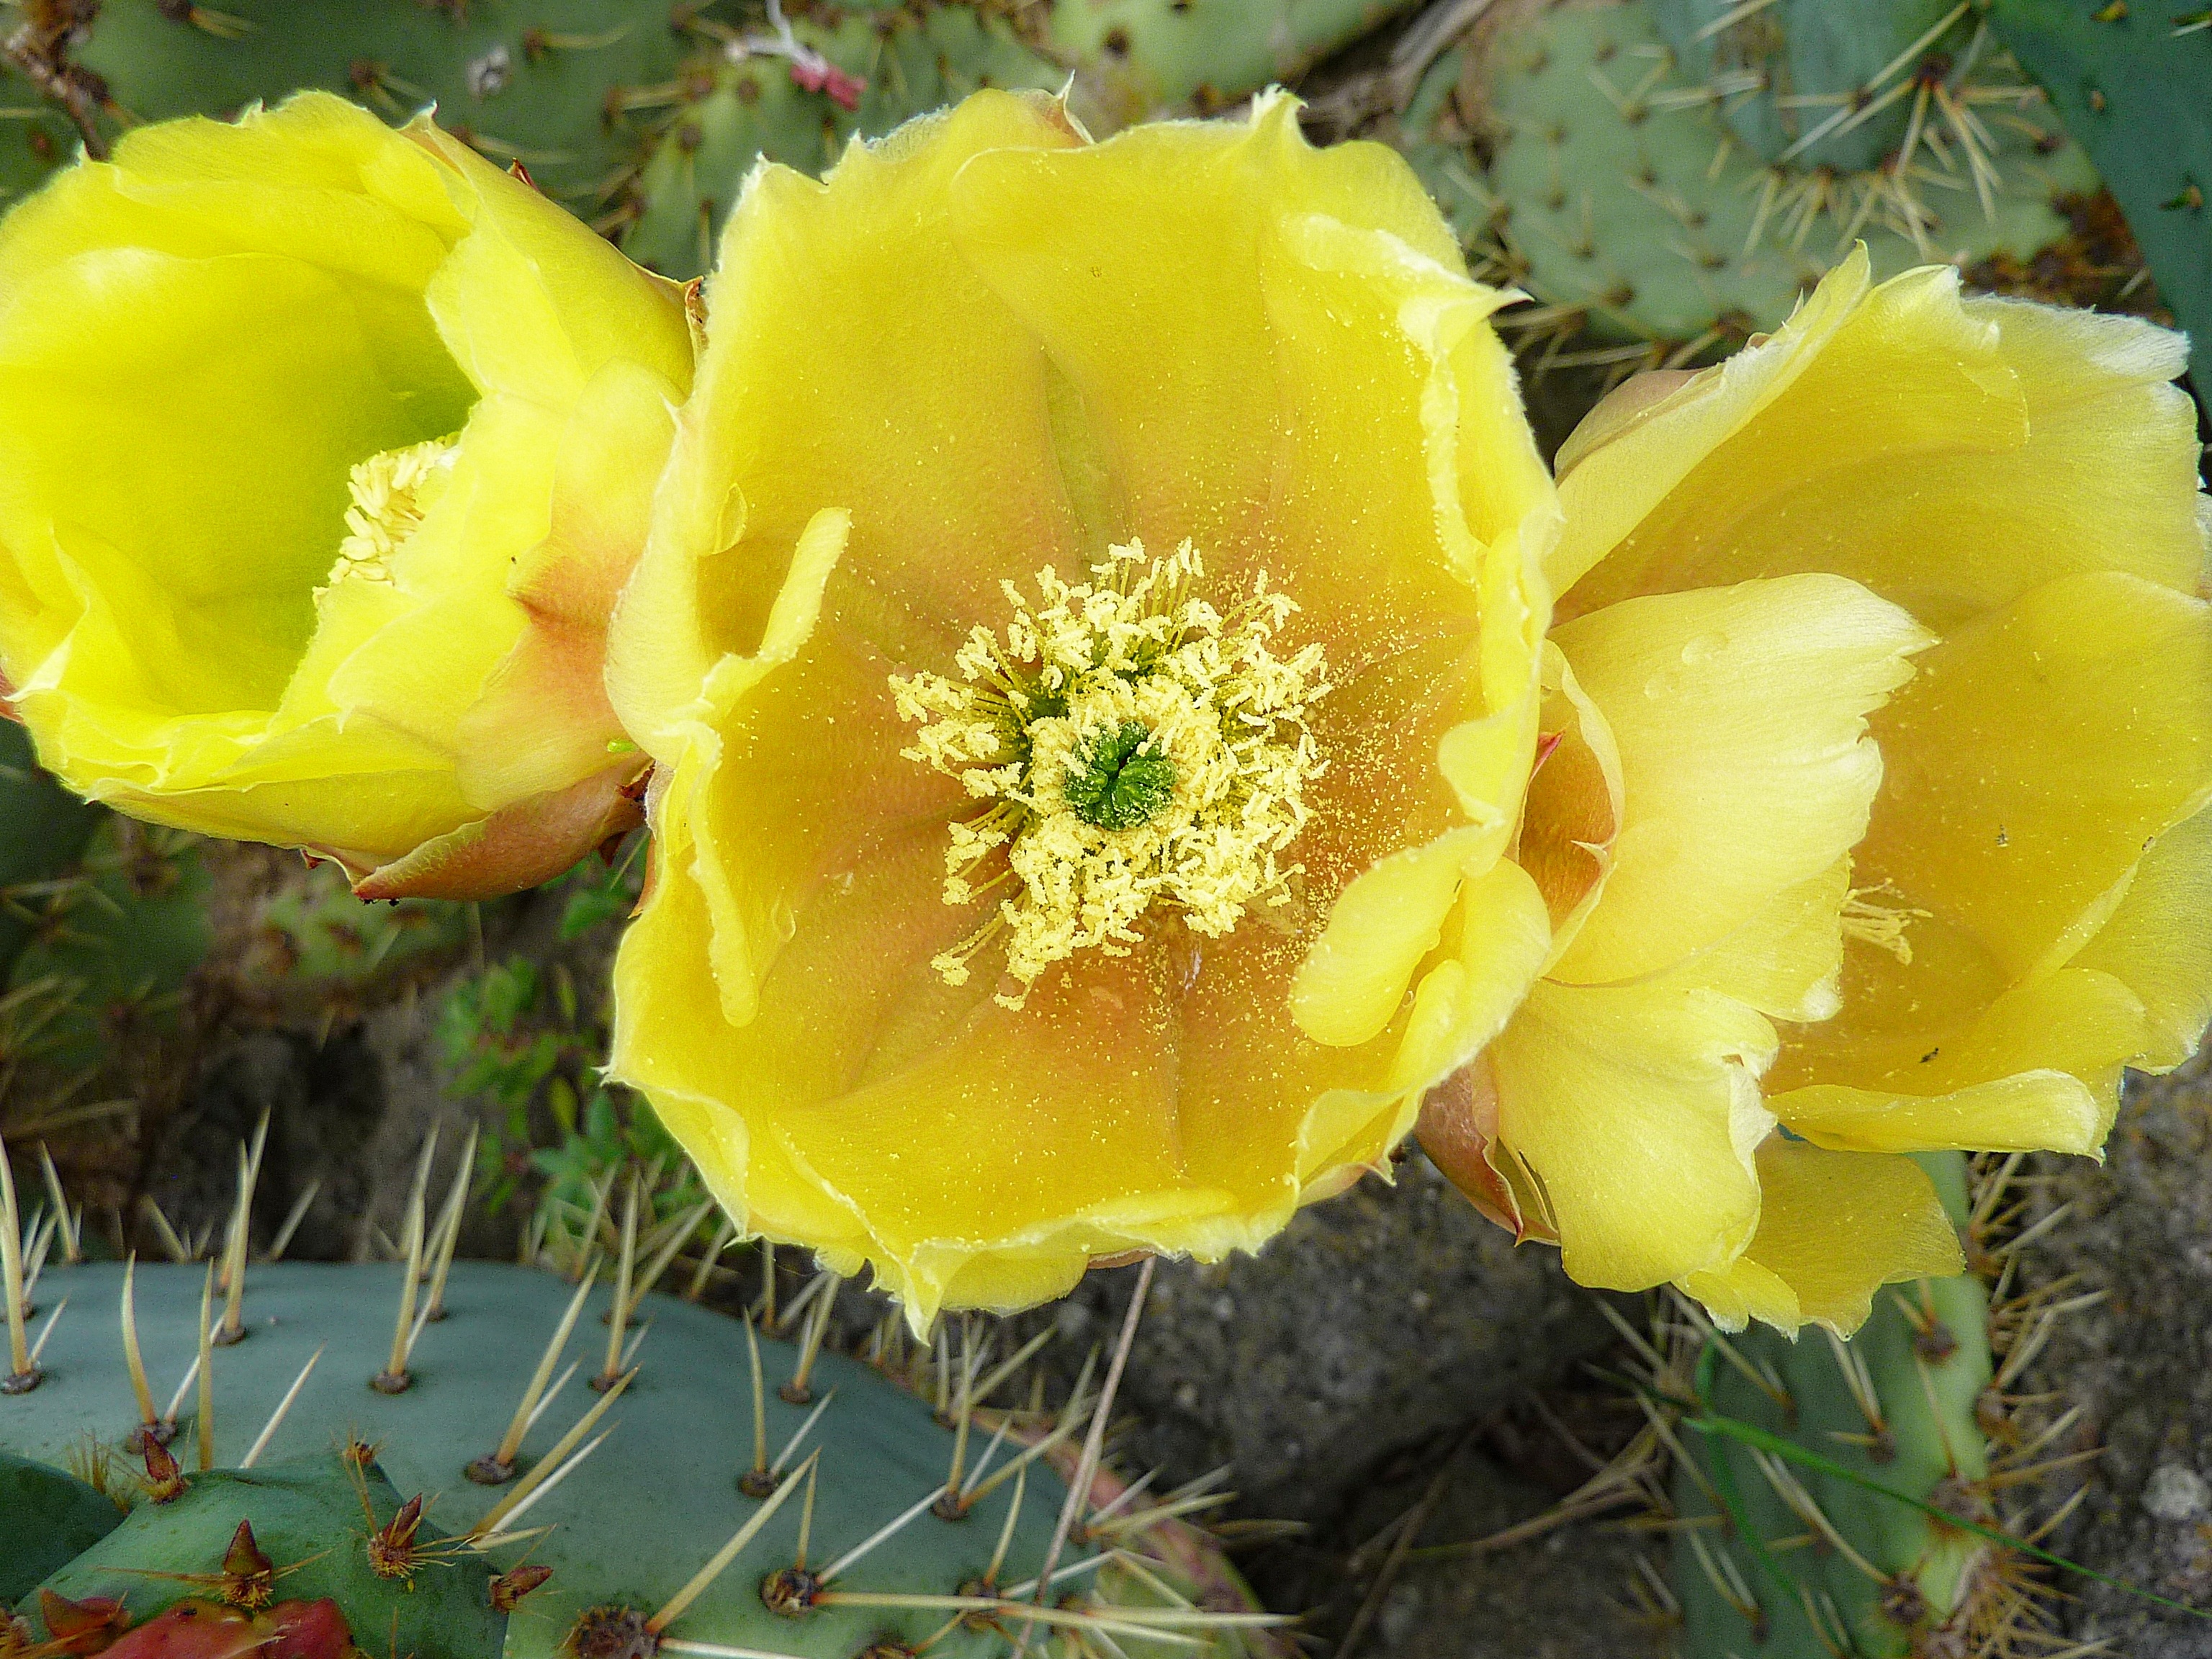
nature, cactus, plant, flower, produce, macro, botany, yellow, flora, thorns, flowering, caryophyllales, quills, flowering plant, prickly pear, land plant, hedgehog cactus, barbary fig, eastern prickly pear